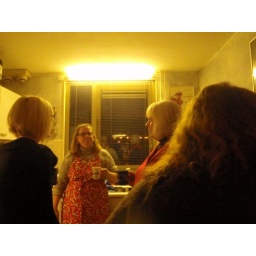
The girls chatting in the kitchen and enjoying mugs of gluhwein!